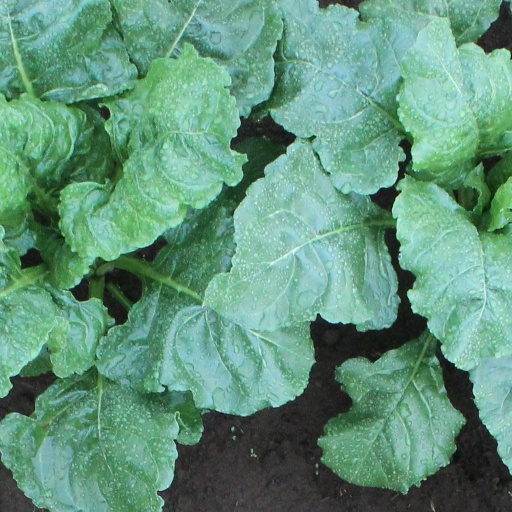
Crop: sugar beet